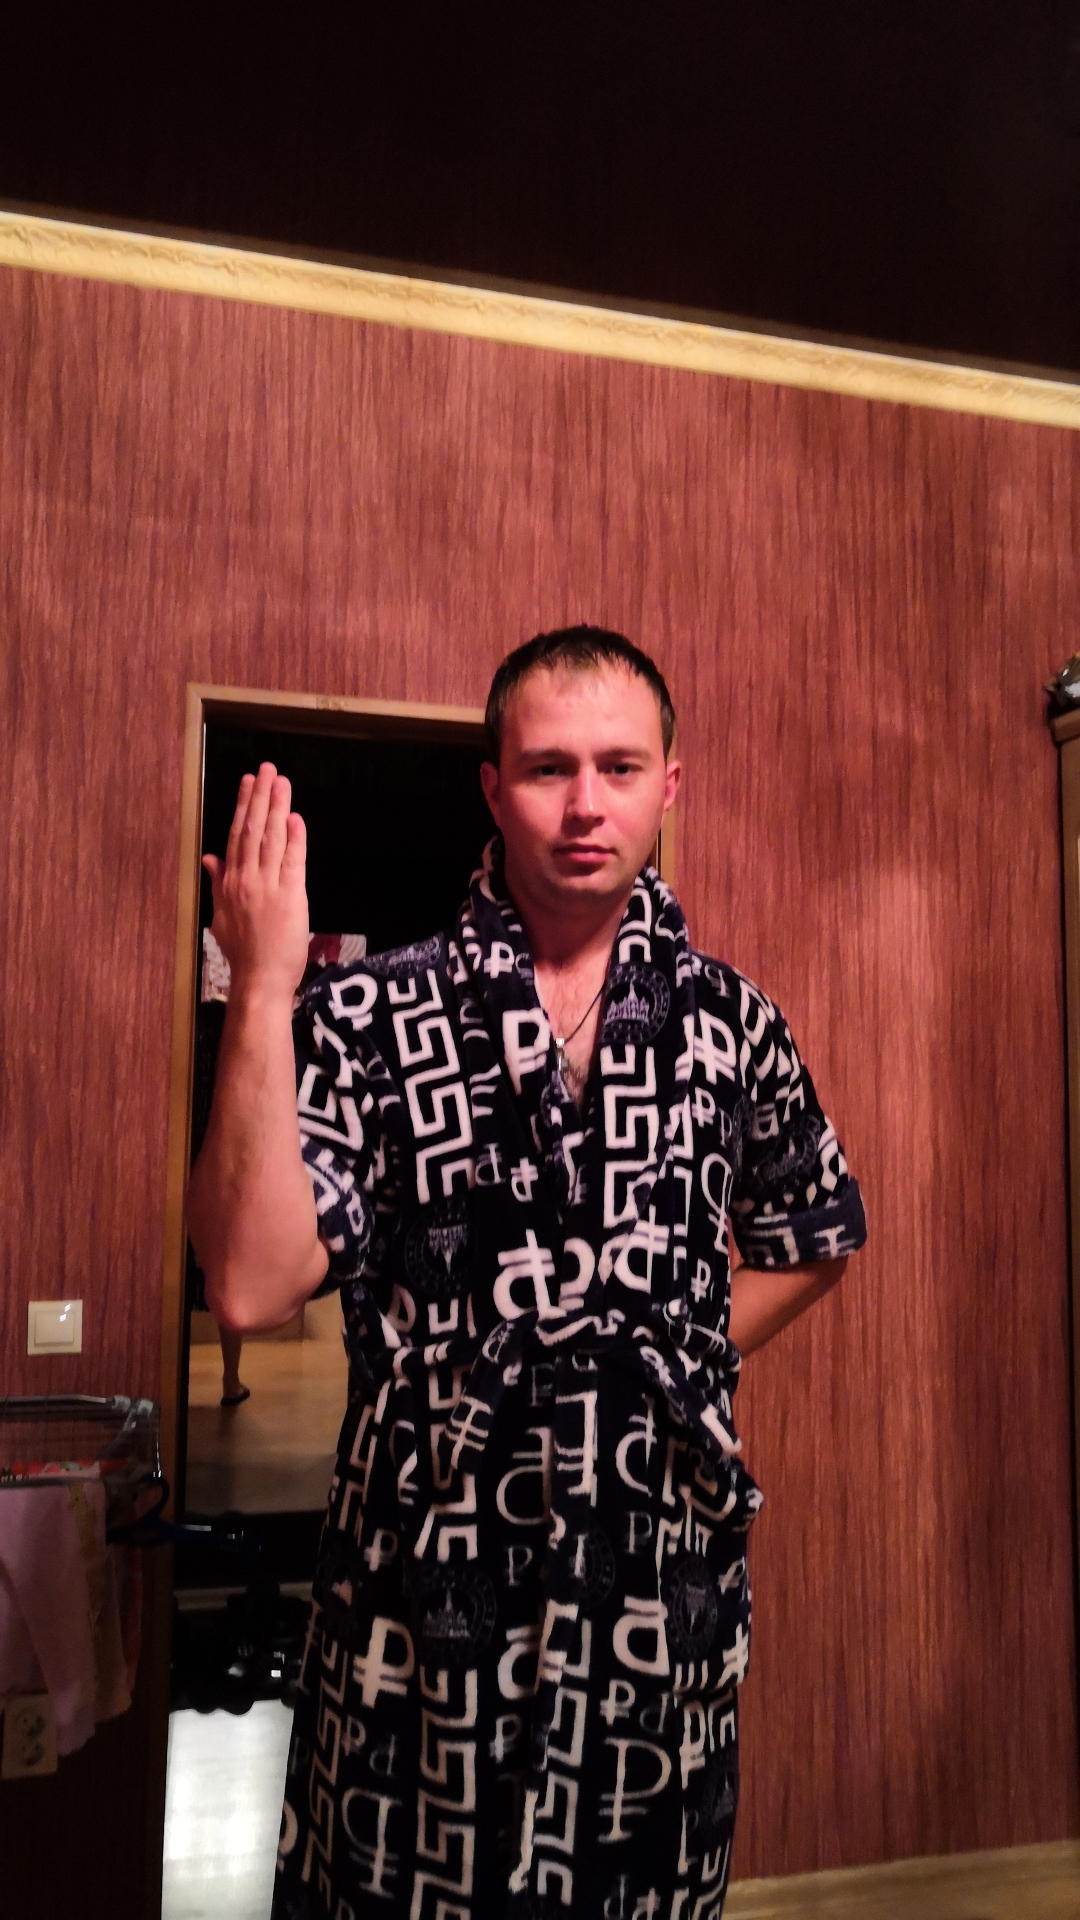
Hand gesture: stop_inverted